Dovre

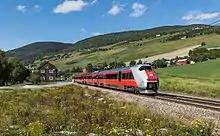
View of the Dovrebanen railroad passing the Dovre Station

The municipality of Dovre was established in 1861 when it was separated from the municipality of Lesja. Initially, the new municipality had 2,537 residents. On 1 January 1970, the three western farms at Bergsengseter (population: 11) were transferred from Dovre to the neighboring Folldal Municipality.